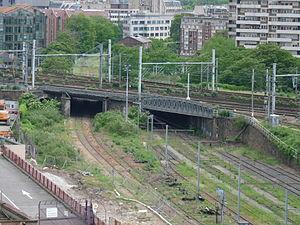
Les voies de l'ancien chemin de fer de la petite ceinture passent au-dessous des voies de la gare de l'est, derrière les entrepôts Macdonald dans le 19e arrondissement de Paris.
Le prolongement de la ligne E du RER d'Île-de-France à l'ouest de Paris est un projet de la politique d’amélioration des conditions de transport des Franciliens, conduite par Île-de-France Mobilités, autorité organisatrice des transports franciliens. Il consiste à prolonger cette ligne, depuis la gare d'Haussmann - Saint-Lazare jusqu'à la gare de Mantes-la-Jolie en passant par le quartier d’affaires de La Défense et Nanterre. La planification prévoit la mise en service du prolongement du RER E jusqu'à Nanterre-La Folie en 2022, et jusqu'à Mantes-la-Jolie en 2024.
La ligne de Petite Ceinture de Paris, communément désignée sous le nom de « Petite Ceinture » voire « PC », est une ligne de chemin de fer à double voie de 32 kilomètres de longueur, faisant le tour de Paris à l'intérieur des boulevards des Maréchaux, inutilisée sur la plus grande partie de son parcours, sauf entre Avenue Henri-Martin et Porte de Clichy. Ouverte par tronçons de 1852 à 1869, elle a d'abord pour but de permettre à des trains de marchandises de contourner Paris. En 1862, elle s'ouvre aux voyageurs — et intègre dans sa partie ouest la ligne de Pont-Cardinet à Auteuil – Boulogne, dite « ligne d'Auteuil » — offrant alors un service circulaire à travers les quartiers périphériques de la capitale et permettant d'éviter les gares terminales établies par les grandes compagnies.
La gare d'Est-Ceinture était un complexe ferroviaire au nord-est de Paris, dans le quartier industriel de l'Évangile.
La ligne E du RER d'Île-de-France, officiellement dénommée Eole ou plus souvent RER E, est une ligne du réseau express régional d'Île-de-France qui dessert l'est de l'agglomération parisienne selon un axe est-ouest. Elle relie Haussmann - Saint-Lazare, à l'ouest, au cœur de Paris, à Chelles - Gournay et Tournan, à l'est.